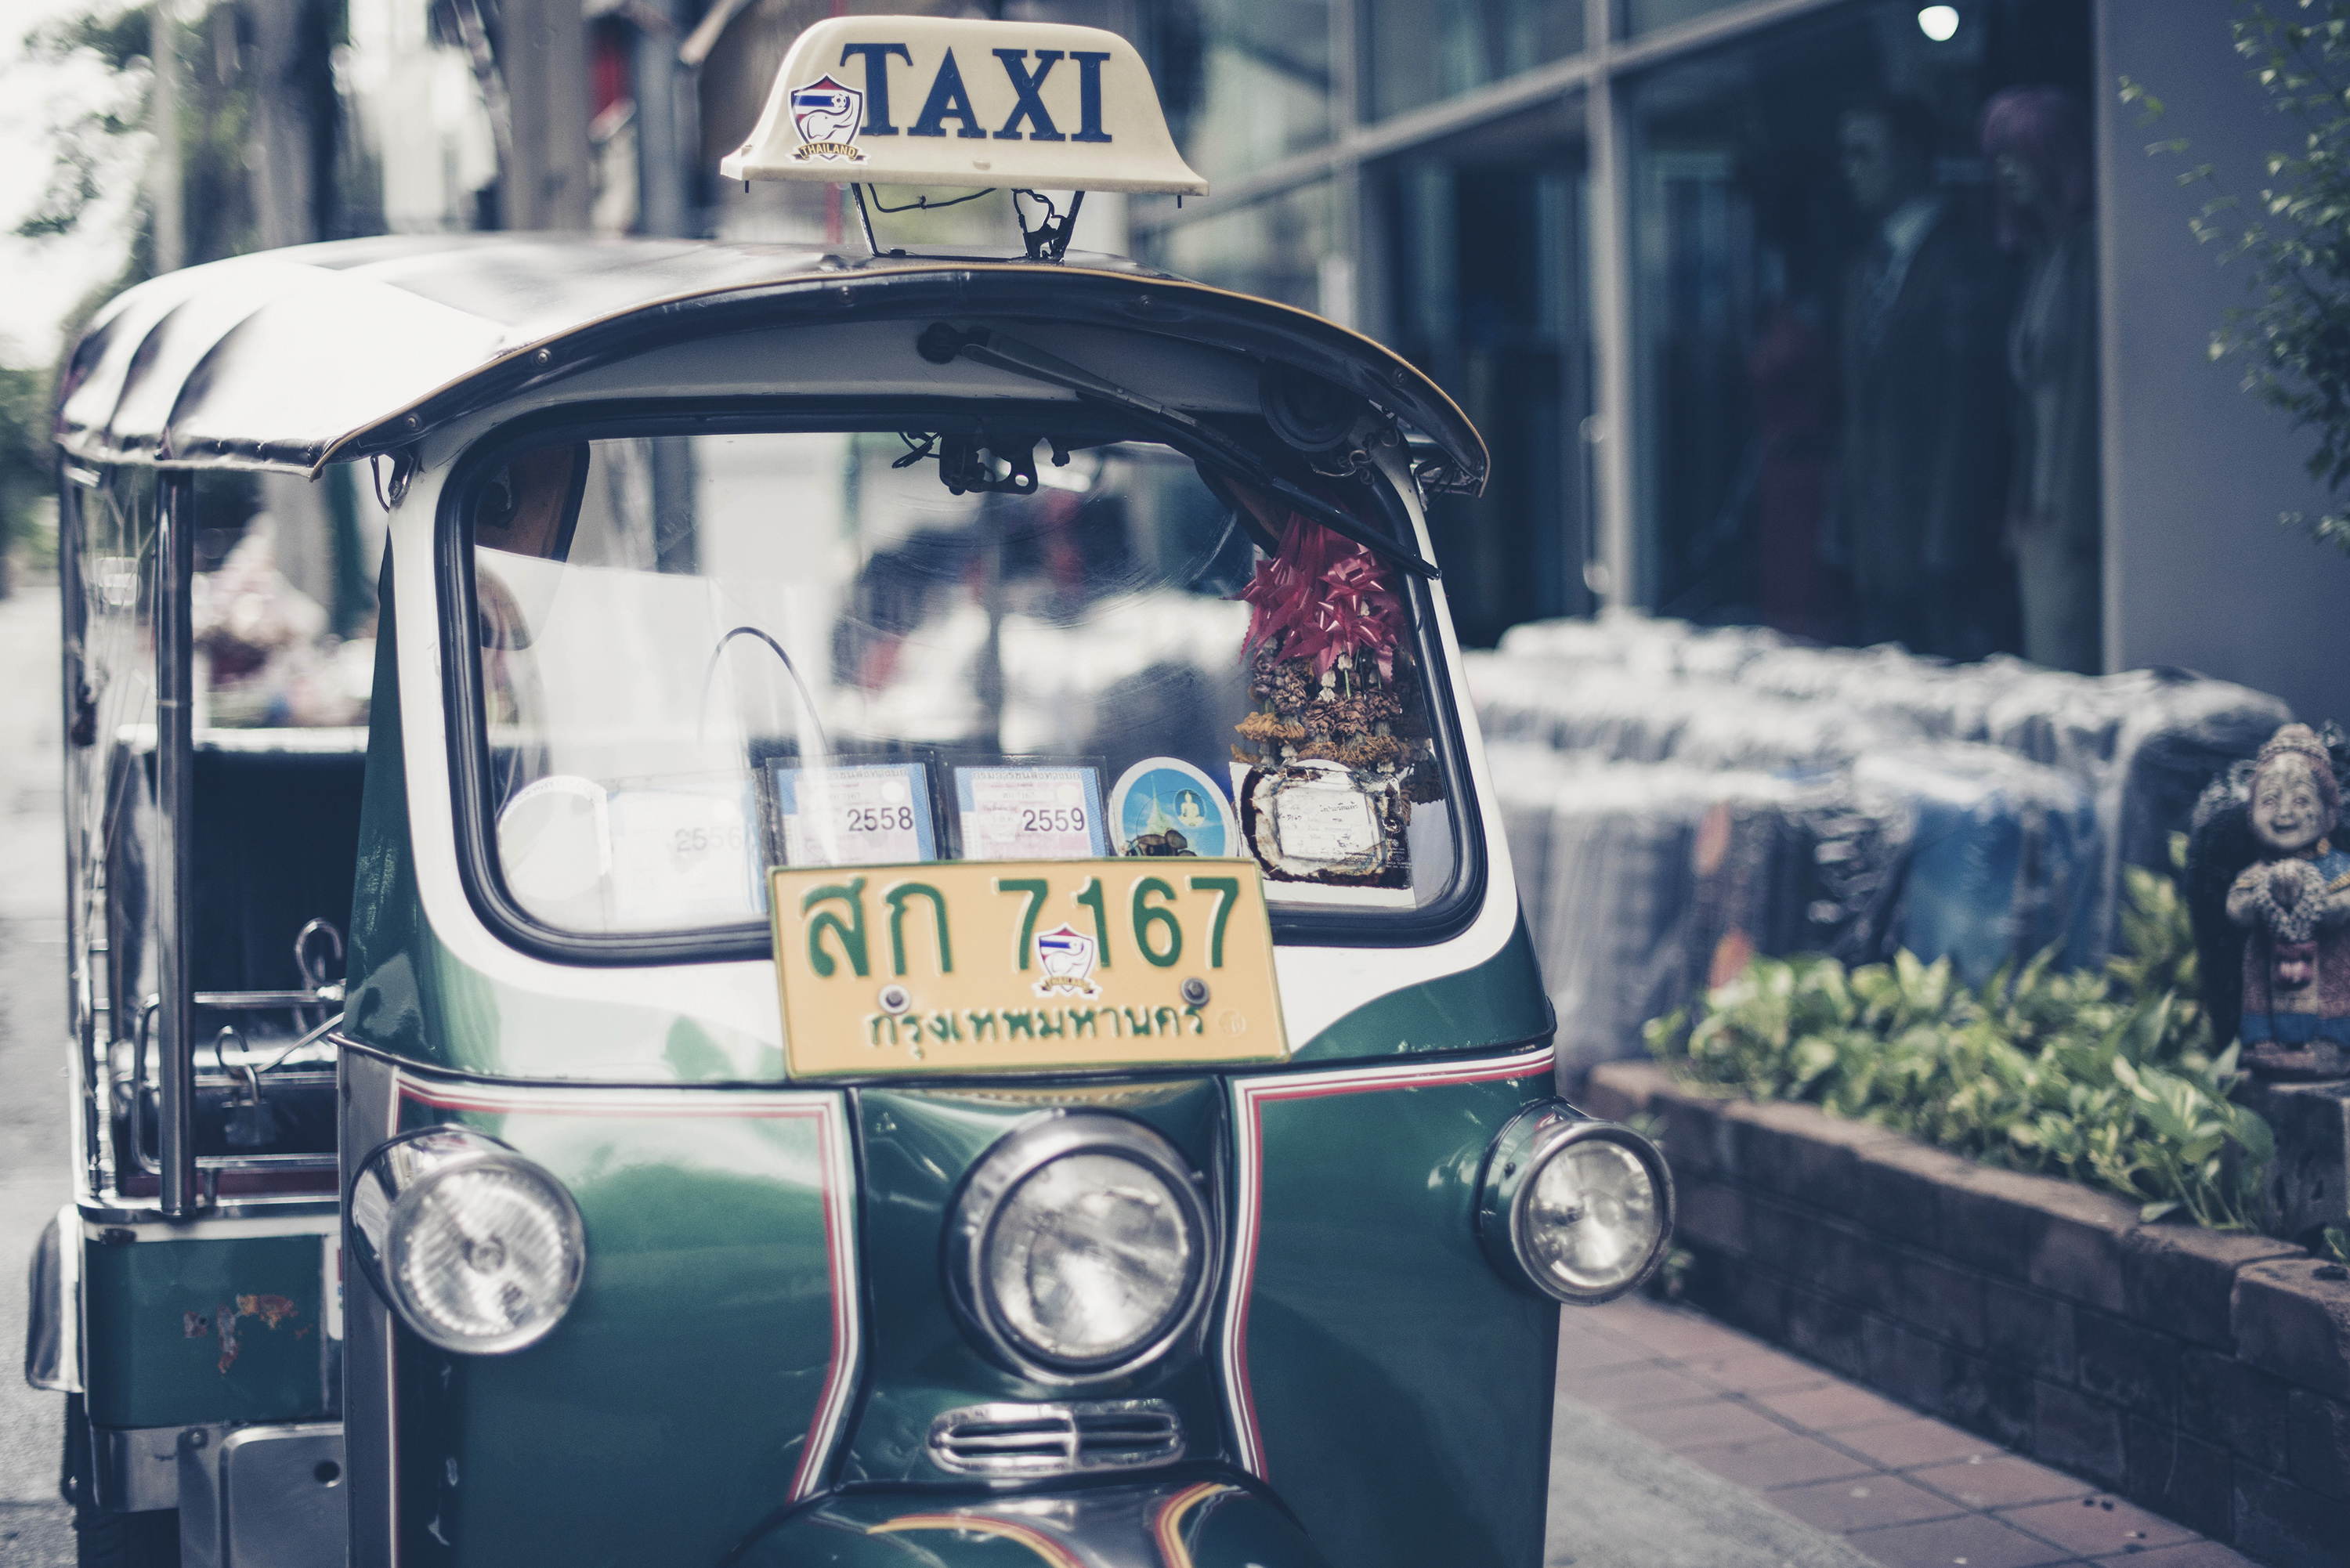
car, transport, vehicle, macro, public transport, thailand, tuk tuk